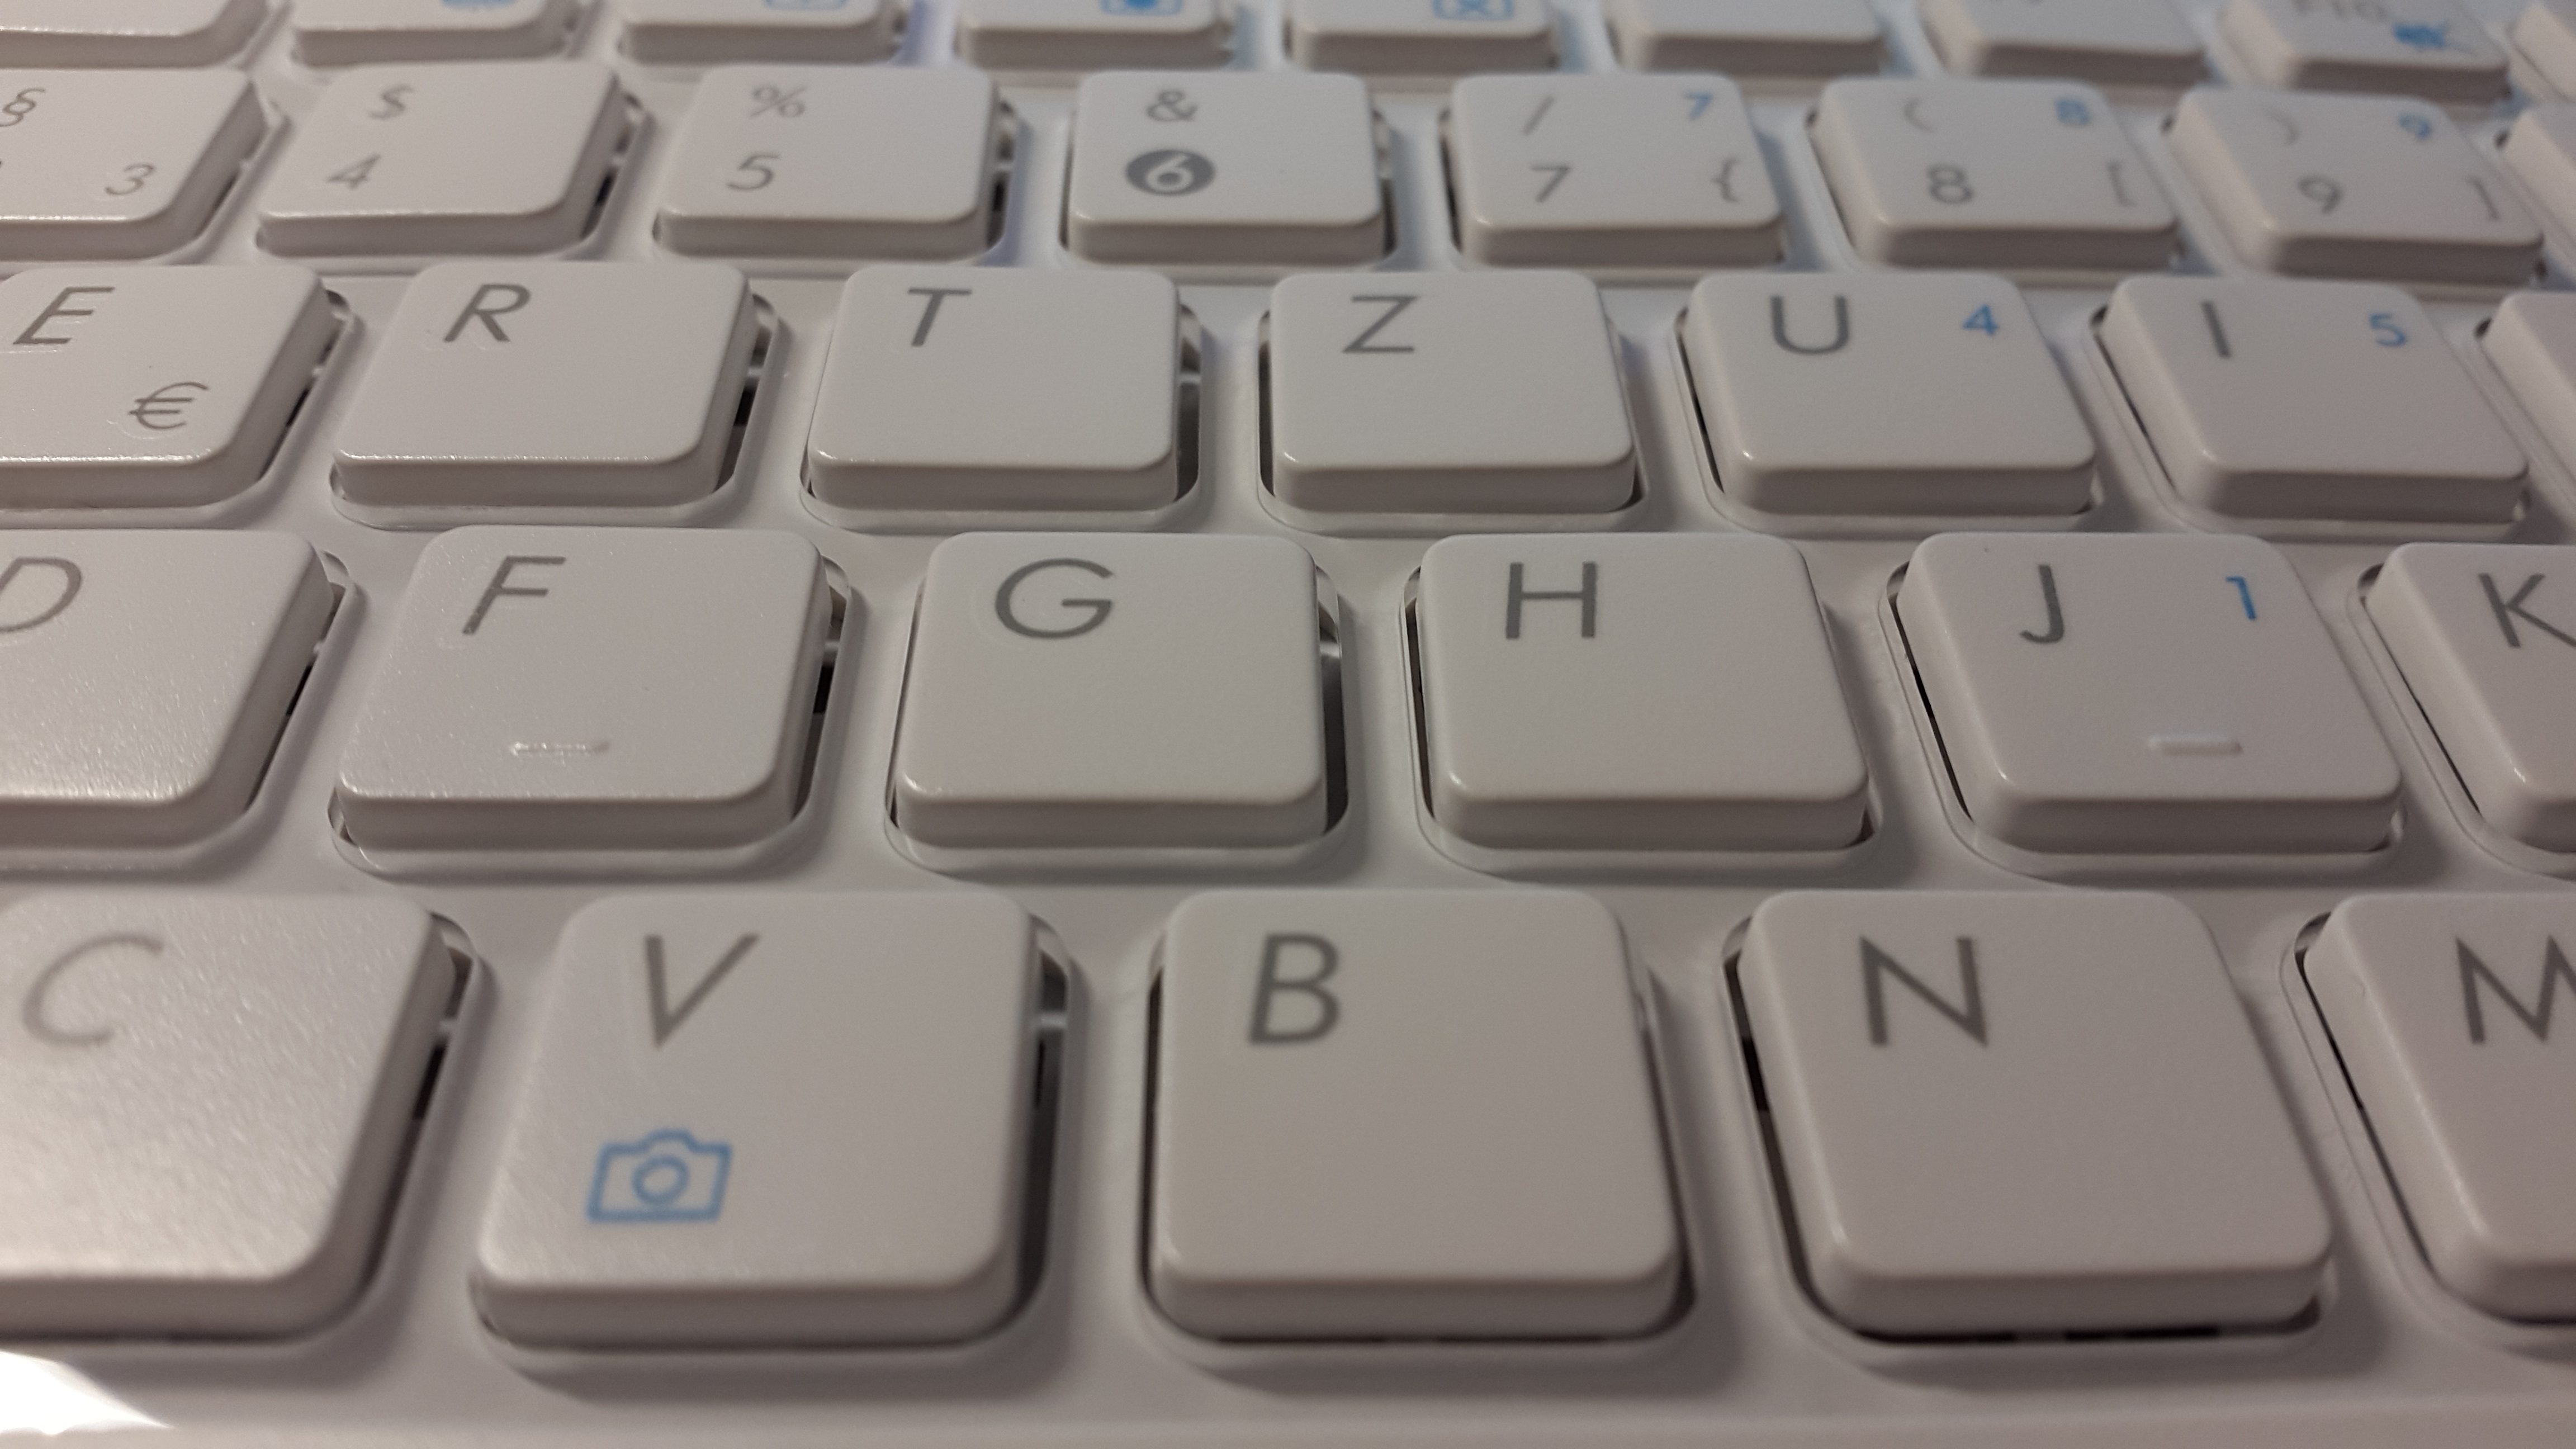
laptop, notebook, computer, keyboard, technology, white, font, text, keys, letters, hardware, input, multimedia, leave, computer keyboard, periphaerie, input device, electronic device, computer hardware, musical keyboard, chiclet keyboard